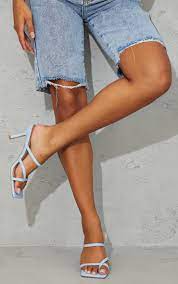
Label: Clog